Mathematics

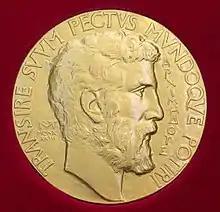
The front side of the Fields Medal with an illustration of the Greek polymath Archimedes

The most prestigious award in mathematics is the Fields Medal, established in 1936 and awarded every four years (except around World War II) to up to four individuals. It is considered the mathematical equivalent of the Nobel Prize.